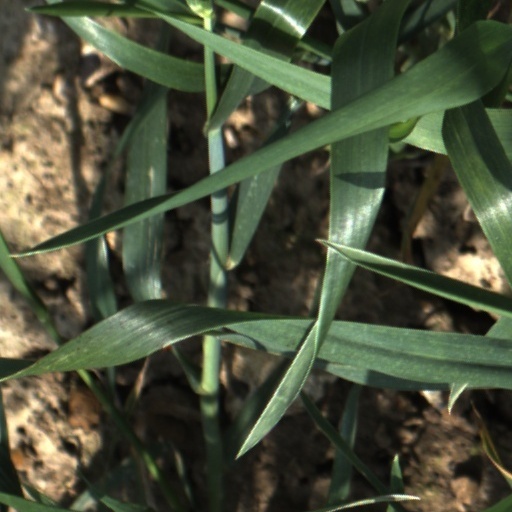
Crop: wheat